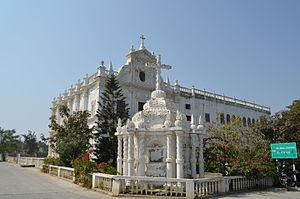
Le district de Diu est l'un des trois districts du territoire de l'Union de Dadra et Nagar Haveli et Daman et Diu en Inde. Le district est composé de l'île de Diu et de deux petites enclaves sur le continent indien. Le siège du district est à Diu. C'est le neuvième district le moins peuplé du pays.